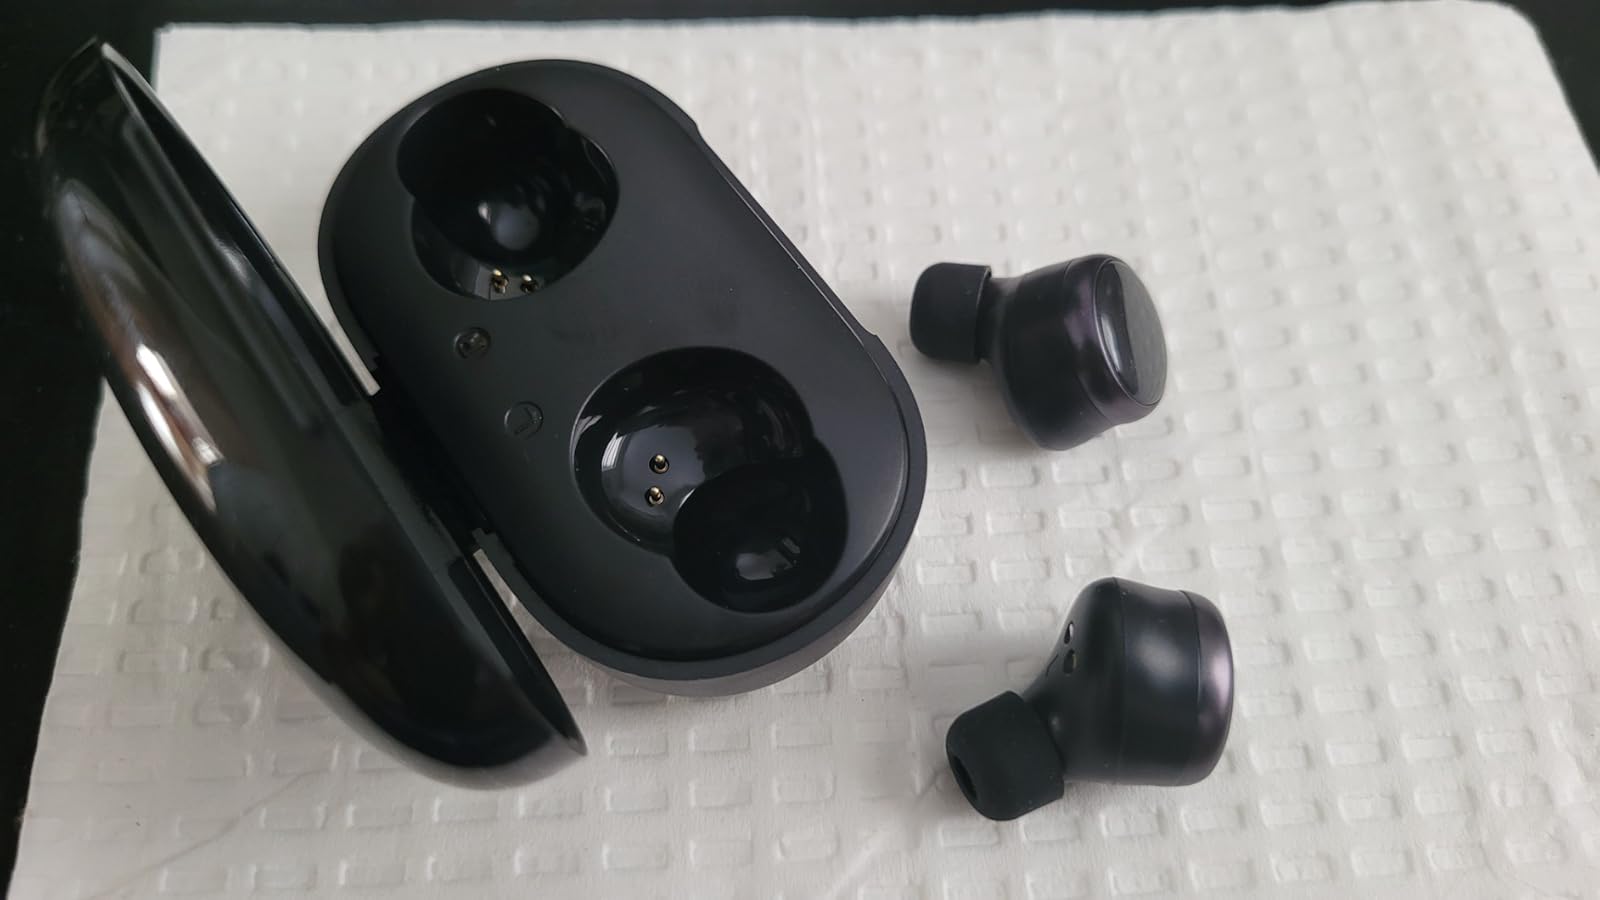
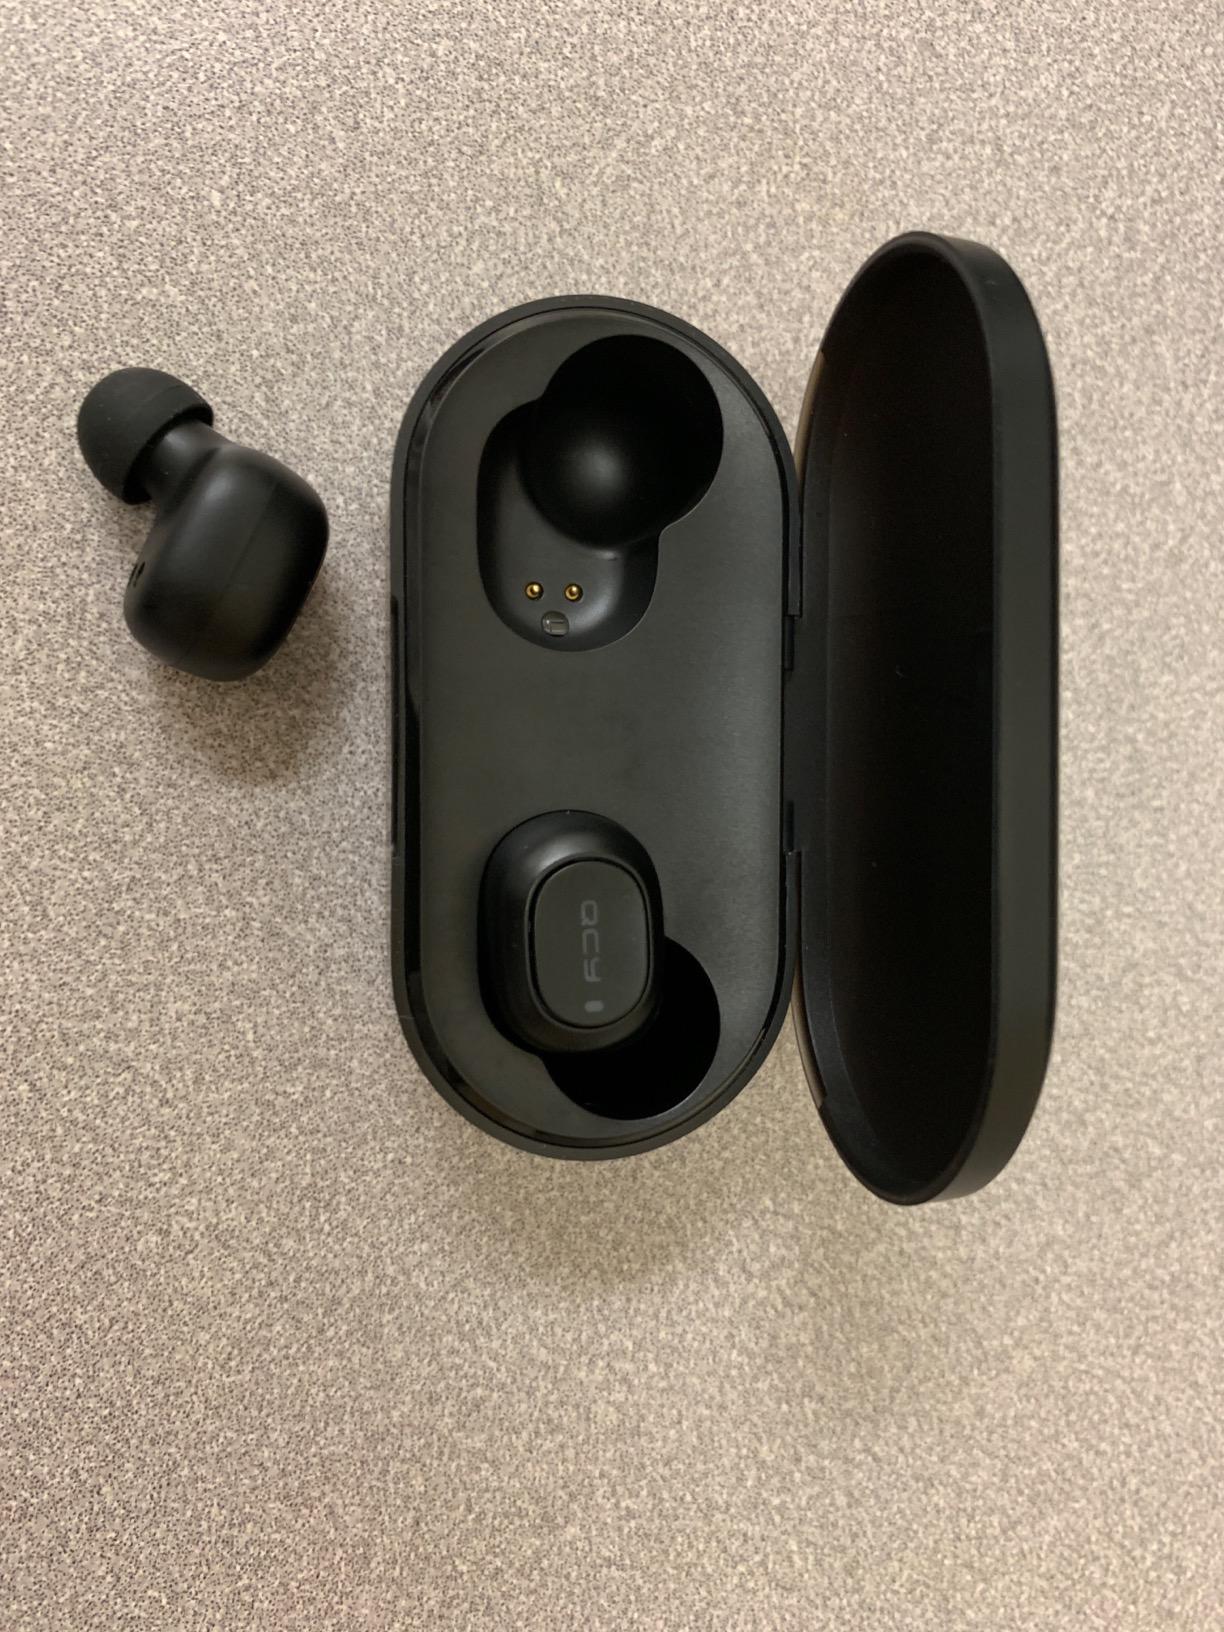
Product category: earbuds
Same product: no